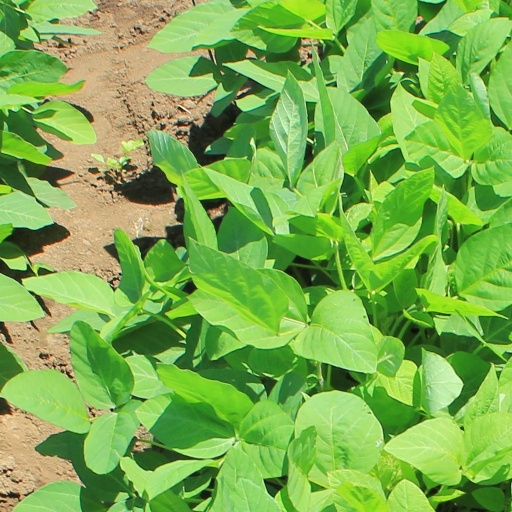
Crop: soybean